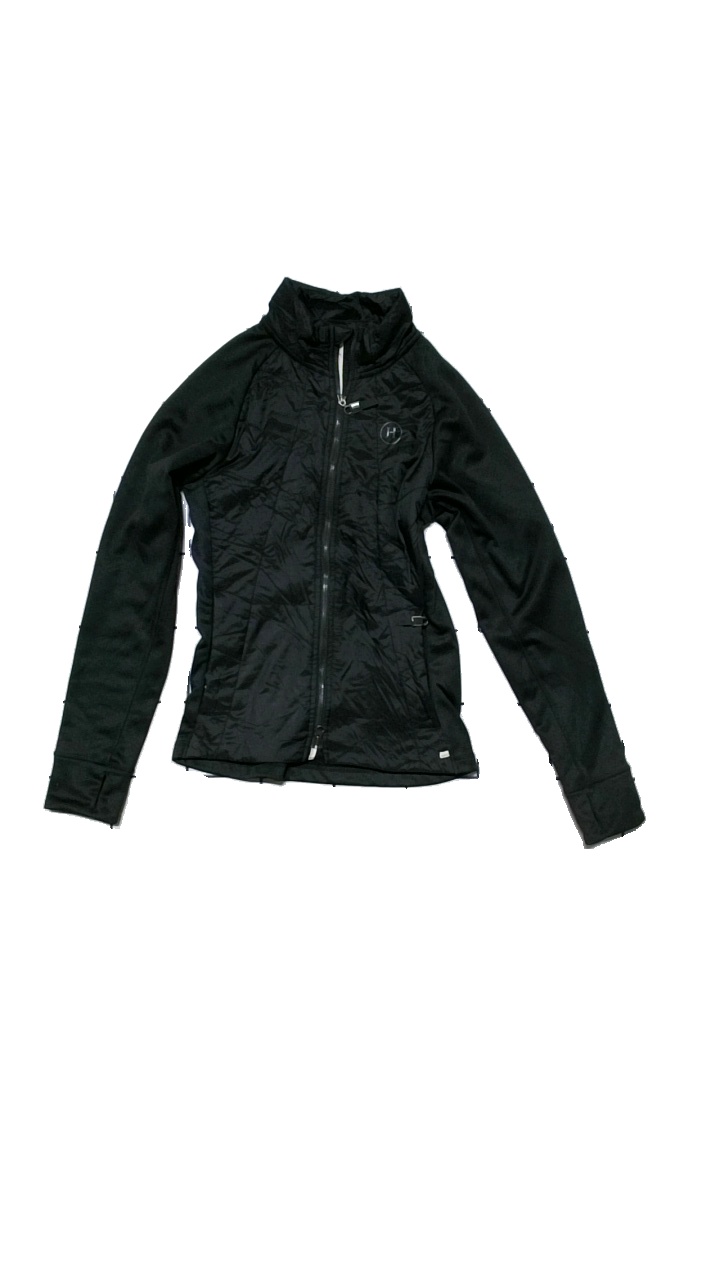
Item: Jacket (Ladies)
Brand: Jh Collection
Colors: Black
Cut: Regular
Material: Shell:98%polyester, 2%elastane. Lining: 100% polyester
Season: All
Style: Sports
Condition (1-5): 4
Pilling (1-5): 4
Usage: Reuse
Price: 50-100